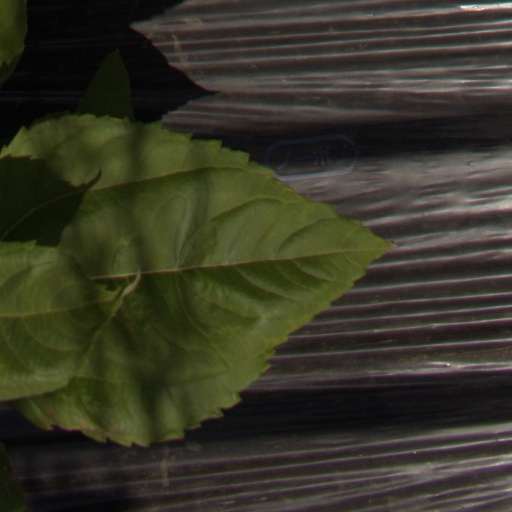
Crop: Jerusalem artichoke